Arthur Callum

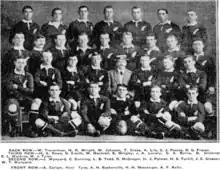
New Zealand Rugby League Team of 1907–08 to Tour England

In 1916 he married Ethel Marrion Quodling. Then in 1921 he remarried to Agnes Christina Tulloch. They had a daughter named Betty Campbell Callam on 10 December 1923. His sister, Mabel Annie Callam died on 21 February 1925. His mother (Eleanor Fairley Craig) died on 25 January 1955 in Wellington, while his brother Howard Reynolds Callam died on 21 August 1960 in Auckland. Arthur passed away on 19 December 1961 in Concord, New South Wales in Australia.